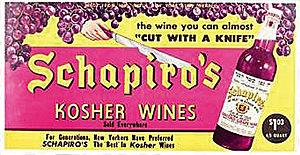
Schapiros kosher wines, le vin qui peut être coupé au couteau
Le vin casher est un vin produit en suivant les lois religieuses du judaïsme, en particulier la cacherouth, le code alimentaire juif. Des preuves archéologiques montrent que l'usage du vin par le peuple juif a une longue histoire qui remonte aux temps bibliques. L'utilisation traditionnelle et religieuse de vin casher a été une constante dans la diaspora. Aux États-Unis, ces vins sont associés au cépage concord, qui donne des vins doux. Au début des années 1980, une tendance vers la production de vins secs et de qualité a commencé avec la renaissance de la viticulture en Israël. Quand le vin casher est produit, commercialisé et vendu dans le commerce, il doit avoir le hekhsher, le certificat signifiant que le produit est « propre à la consommation », d’un organisme de surveillance, d’une organisation, d’un rabbin faisant autorité et qui est de préférence un posseq, ou être supervisé par un Beth din.